Cambewarra Range Nature Reserve

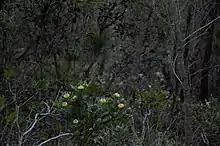
Sonchus asper (L.) Hill

Cambewarra Range Nature Reserve provides suitable habitat for diverse species of animals as it has a combination of different types of habitat; the diversity is particularly high in the case of birds and herpetofauna. Fauna surveys conducted in the area has revealed a total of 61 species in the Red Rocks section of the Reserve. Several endangered native animal species are found in Camberwarra Range Nature Reserve which includes eastern bristlebird ("Dasyornis brachypterus"), brush-tailed rock-wallaby ("Petrogale penicillata"), sooty owl ("Tyto tenebricosa"), powerful owl ("Ninox strenua"), giant burrowing frog ("Heleioporus australiacus"), olive whistler ("Pachycephala olivacea"), spotted-tail quoll ("Dasyurus maculatus"), eastern bent-wing bat ("Miniopterus schreibersii"), yellow-bellied glider ("Petaurus australis") and long-nosed potoroo ("Potorous tridactylus"). Rock-wallaby numbers are declining and there is current only one known rock-wallaby colony remaining in the reserves – in the western part of Cambewarra Range Nature Reserve. Also, faunal surveys (using remote cameras and hair funnel traps) conducted by citizen scientists (staff and students from the University of Wollongong) since 2014 have revealed the following common native species in abundance: swamp wallaby ("Wallabia bicolor"), bush rat ("Rattus fuscipes"), Eastern swamp rat ("Rattus lutreolus"), brown antechinus ("Antechinus stuartii"), ringtail possum ("Pseudocheirus peregrinus"), squirrel glider ("Petaurus norfolcensis"), and sugar glider ("Petaurus breviceps").